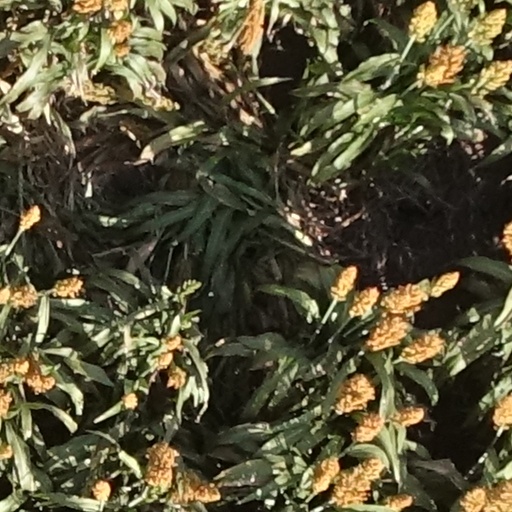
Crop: sorghum